Ido Levy (footballer)

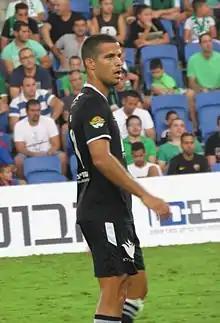
Levy playing for Hapoel Ra'anana in 2015

Ido Levy (born 31 July 1990) is an Israeli professional footballer who plays as a centre-back for Hapoel Hadera.